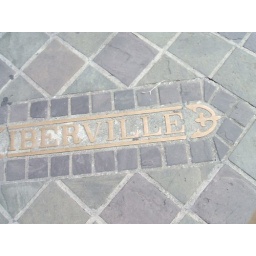
street sign in sidewalk